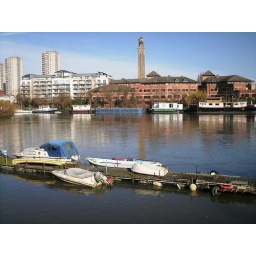
The tower by the river